San Jacinto Battleground State Historic Site

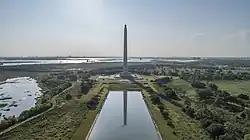
The San Jacinto Monument and reflection pool at the San Jacinto Battleground

The San Jacinto Battleground State Historic Site includes the location of the Battle of San Jacinto. It is located off the Houston Ship Channel in unincorporated Harris County, Texas near the city of Houston. The site was designated a National Historic Landmark in 1960.